1927 Grand Prix season

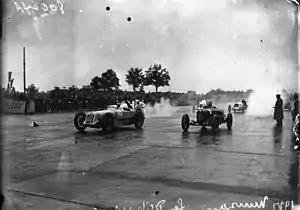
Start of the 1927 Italian GP

The race started in pouring rain, with Benoist jumping into the lead followed by Souders and Minoia. Cooper and Kreis crawled off the line and Morandi's OM would not start. The American cars were very disappointing: Kreis’ Miller did not finish the first lap, retiring with a broken crankshaft. Souders was running in second until he had to retire a dozen laps with rainwater in his fuel. Cooper was finding his car almost undriveable in the wet weather and stopped soon after to be relieved by Kreis. Meanwhile, Benoist had established his dominance, having lapped the field after ten laps and holding a 15-minute lead after thirty (300km). Benoist went on to win by over 20 minutes (4 laps) back to Morandi. Kreis had driven hard and was able to get up to pass Minoia for third on the last lap.